Carbis Bay

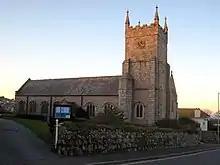
Carbis Bay parish church

The parish church, which is dedicated to St Anta and All Saints, contains a ring of ten bells. This was the largest peal in a Cornish parish church until St Keverne's bells were increased to ten in 2001. The Carbis Bay Hotel, on the seafront, was built in 1894 by Silvanus Trevail. Behind the village stands the Knill Monument, known locally as "The Steeple", a high monument to John Knill, a mayor of nearby St Ives during the 18th century.